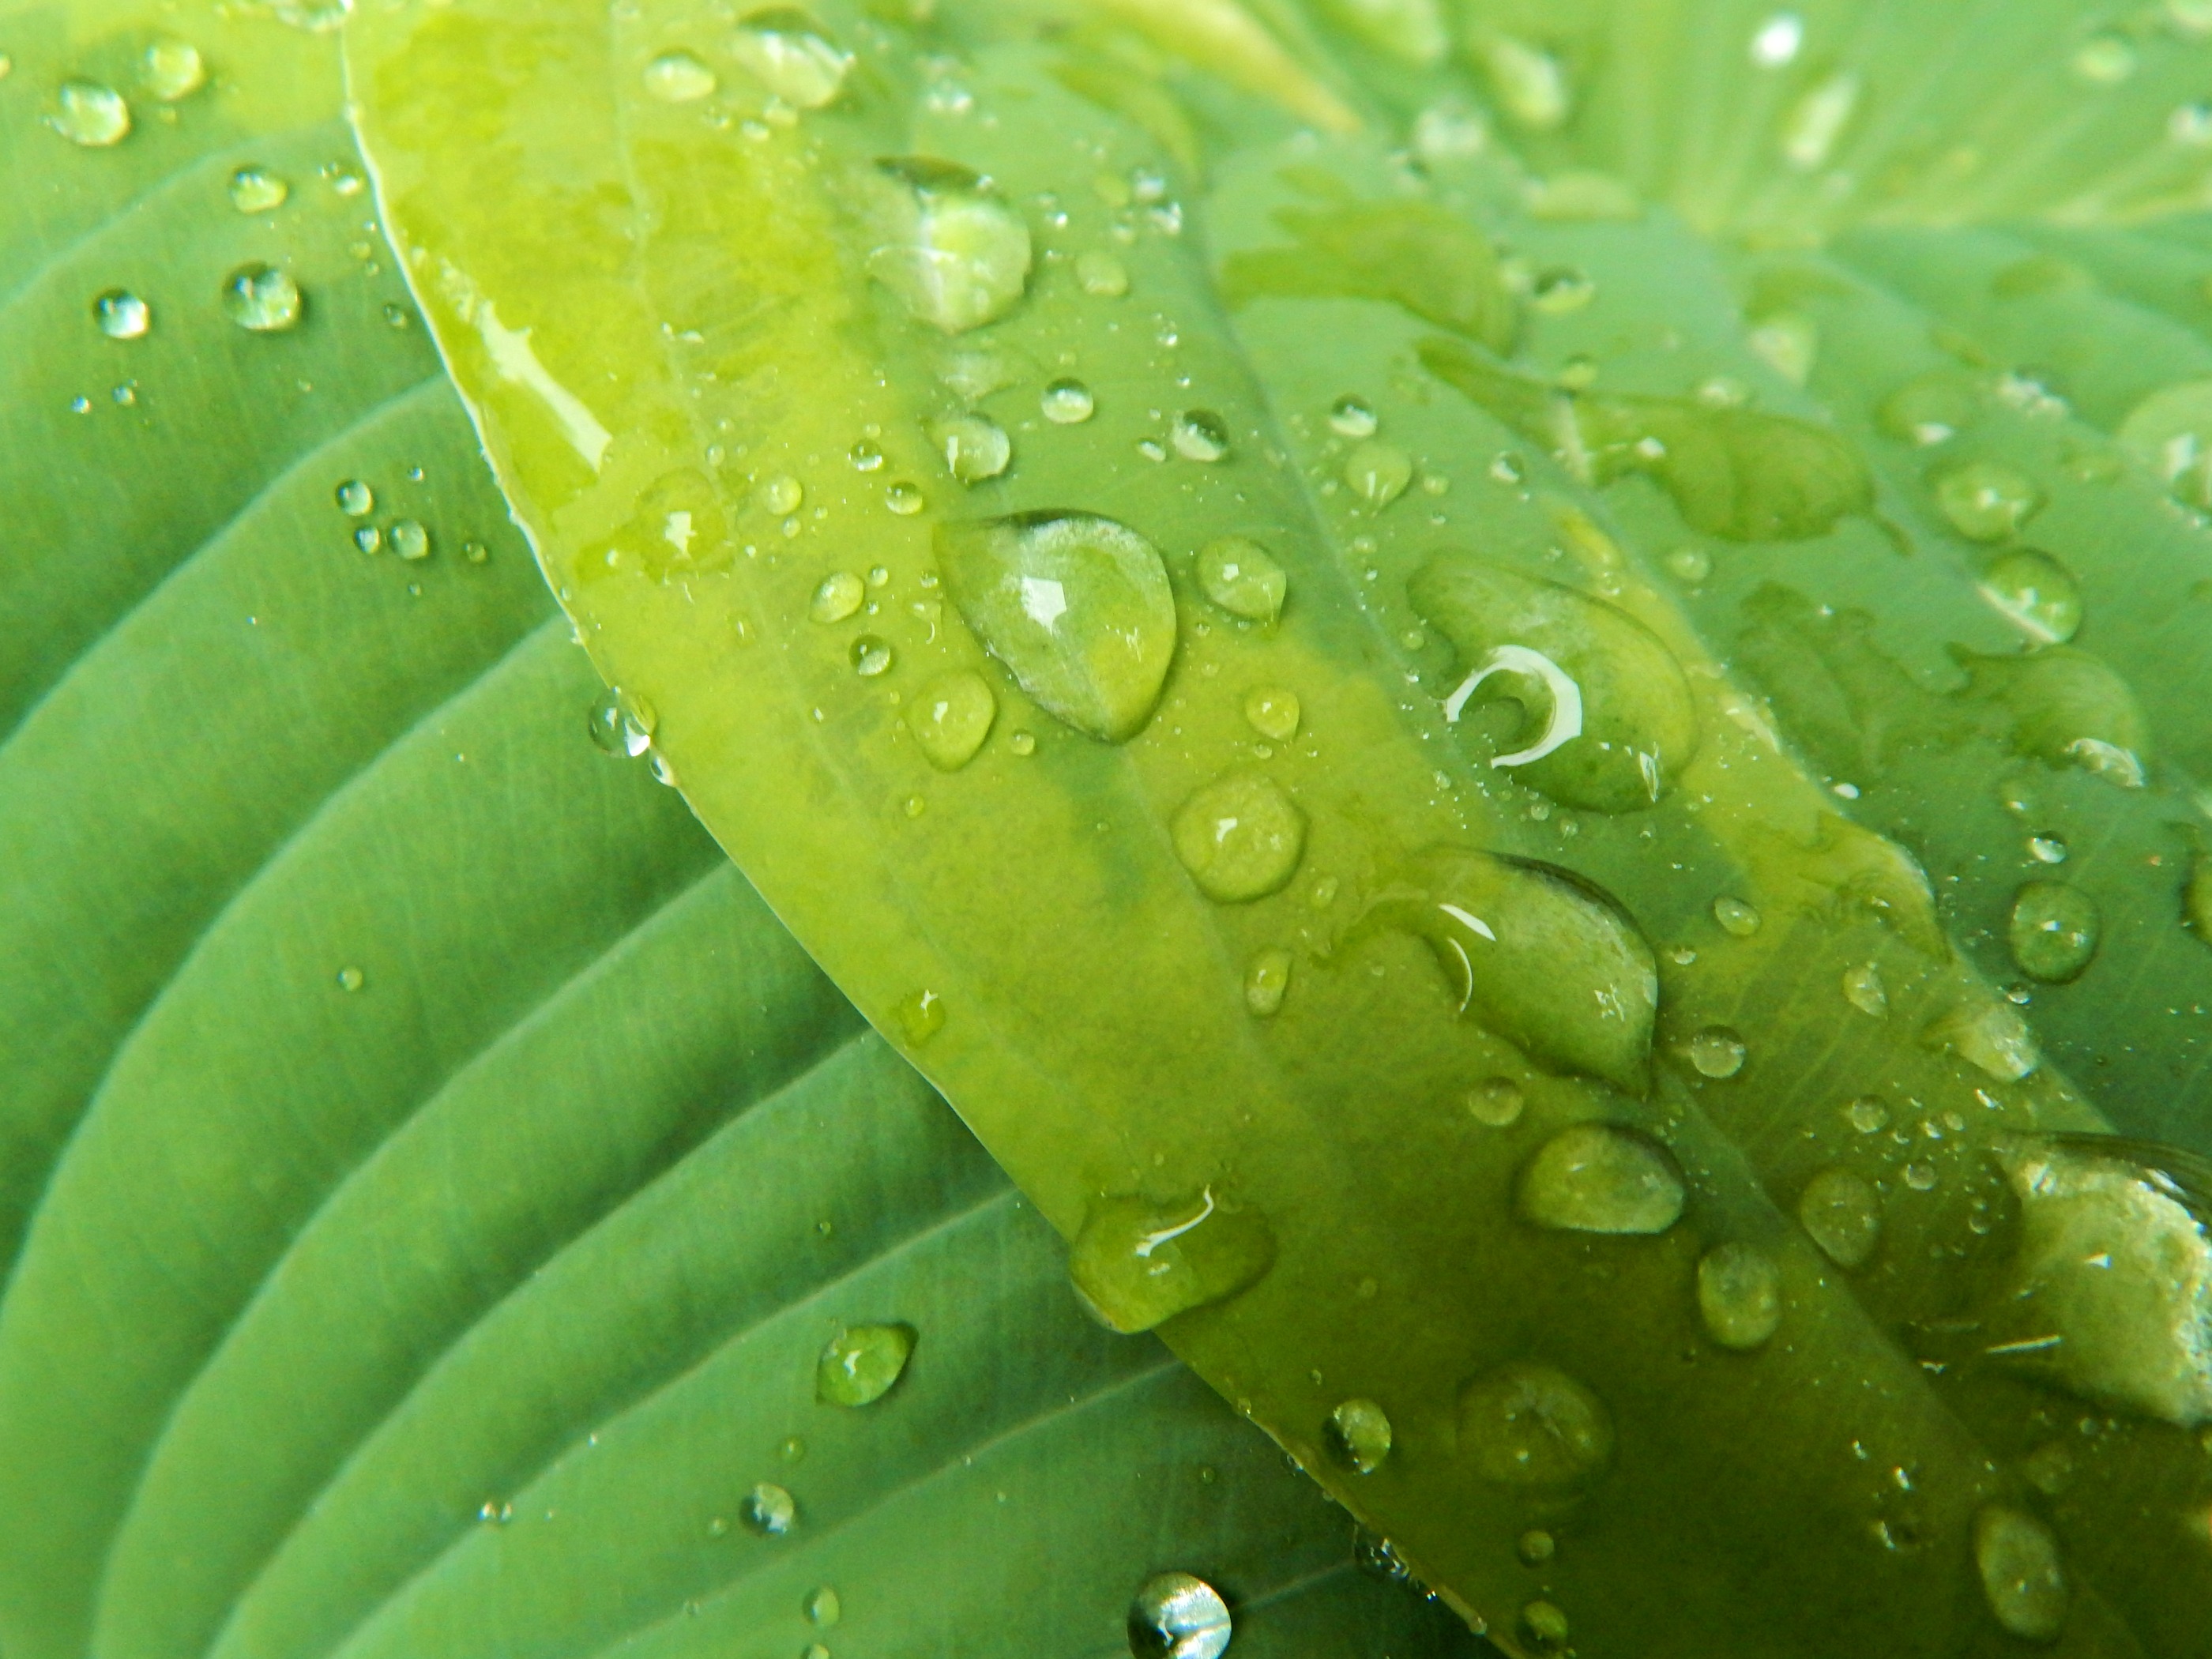
water, nature, drop, dew, liquid, plant, rain, leaf, flower, foliage, green, botany, garden, flora, close up, droplets, gardening, raindrops, hosta, moist, moisture, drops of water, macro photography, rain drops, annual plant, plant stem